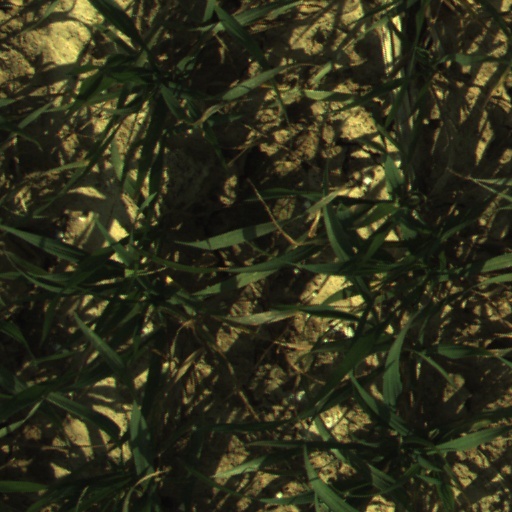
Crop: wheat